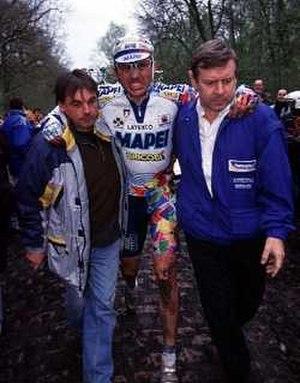
Blessure de Johan Museeuw
Johan Museeuw [mysew], né le 13 octobre 1965 à Varsenare, est un ancien coureur cycliste belge.